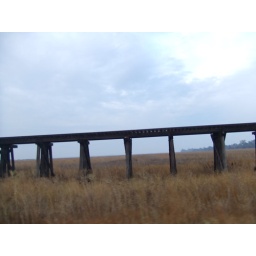
256 - elevated train tracks over field